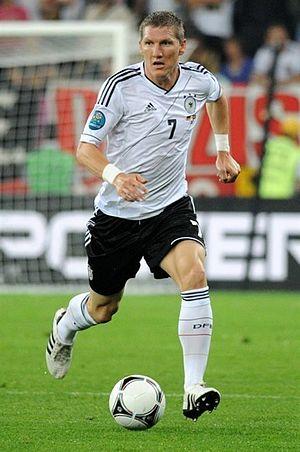
Cet article relate le parcours de l'équipe d'Allemagne de Football durant les éliminatoires pour la coupe du monde 2018.
Les couleurs nationales de l'Allemagne sont le noir, rouge et or. Selon l'article 22 de la Loi fondamentale de la République fédérale d'Allemagne ces couleurs sont celles du drapeau de l'Allemagne.
Bastian Schweinsteiger, né le 1ᵉʳ août 1984 à Kolbermoor en Allemagne, est un footballeur international allemand qui évolue au poste de milieu de terrain entre 2002 et 2019.